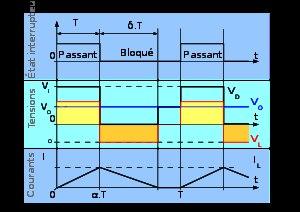
Un convertisseur buck, ou hacheur série, est une alimentation à découpage qui convertit une tension continue en une autre tension continue de plus faible valeur. Un convertisseur Buck bien conçu possède un fort rendement et offre la possibilité de réguler la tension de sortie.